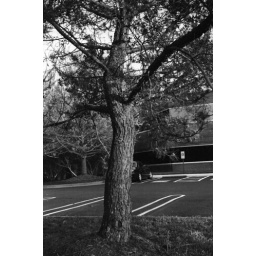
This is a dead tree that is growing in front of our office complex. I think it has a neat texture.